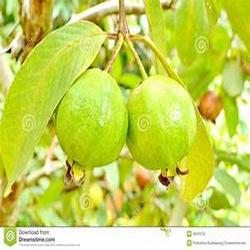
Label: Guava